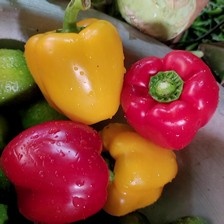
Label: capsicum